Rachel Hanfling

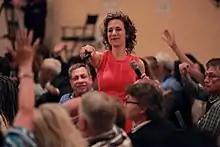
Rachel Hanfling delivering a speech in 2016.

A private training consultant for Today Show, Shark Tank, CNN and media outlets. She also teaches at Harvard.